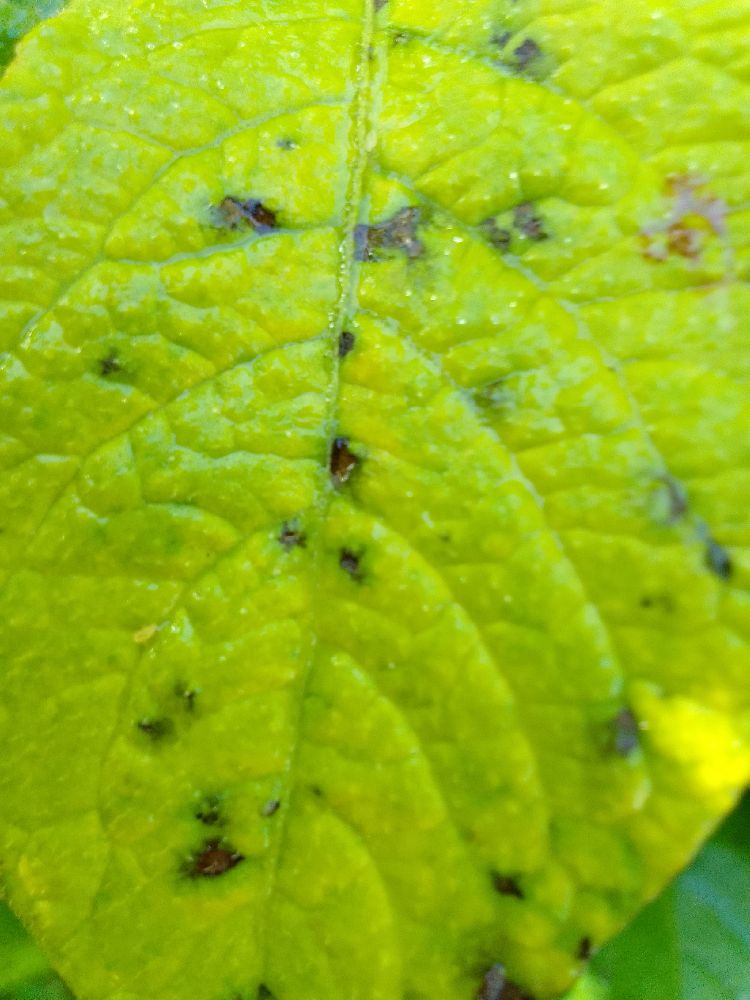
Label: Early blight